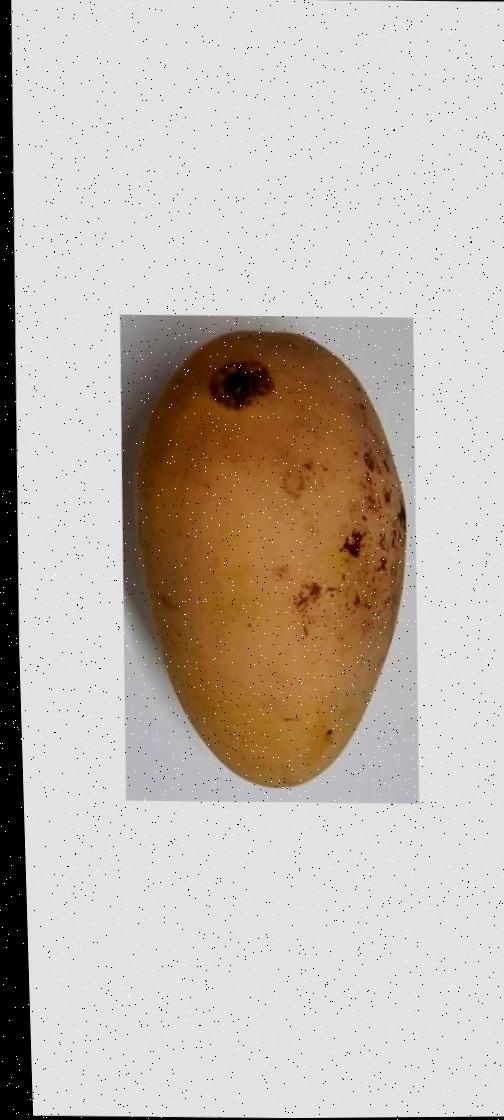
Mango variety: Katimon